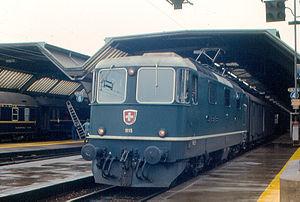
Les Re 4/4ᴵᴵ sont des locomotives électriques des chemins de fer fédéraux suisses entrées en service en 1964. Il s'agit de la plus grande série de locomotives en Suisse, avec 276 exemplaires. Elles sont destinées au trafic voyageurs et marchandises. Équipées de la commande d'unité multiple VST, elles sont souvent attachées à des Re 6/6 pour le trafic de marchandises lourdes.